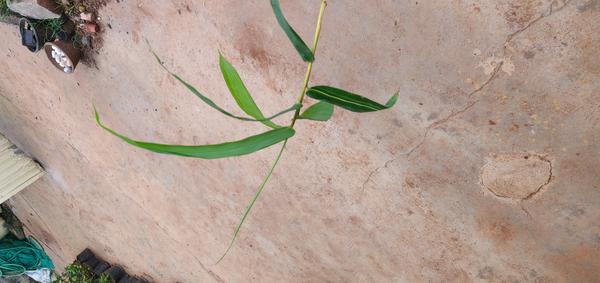
Plant: Bamboo